2008 Chinese milk scandal

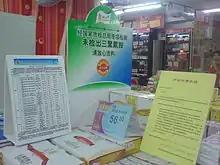
POS materials from Yili Dairy declaring clean bill of health from AQSIQ

Consumer panic resulting from the contaminated milk lessened demand for dairy products, causing hardship to more than 2 million Chinese farmers who had nowhere to sell their milk and no means by which to support their dairy cows. Farmers reportedly poured away milk and faced selling cows to a buyerless market.